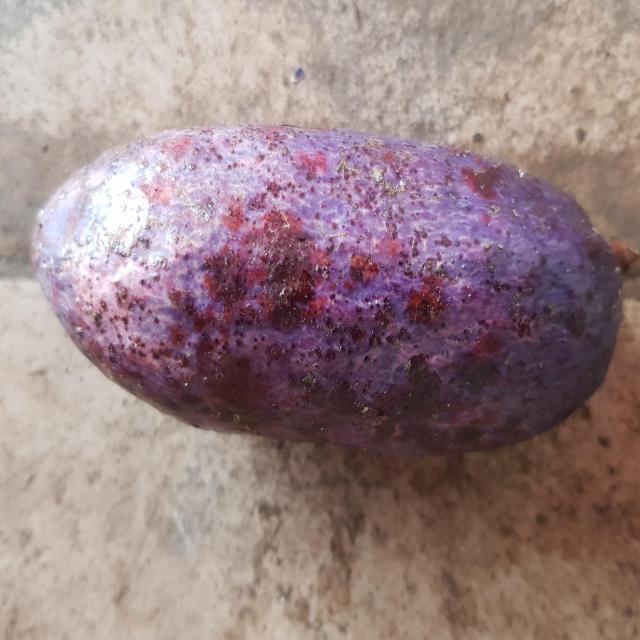
Plum grade: unaffected